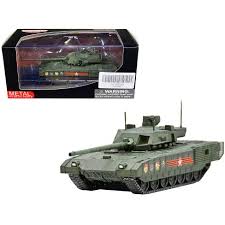
Label: Tank